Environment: lab
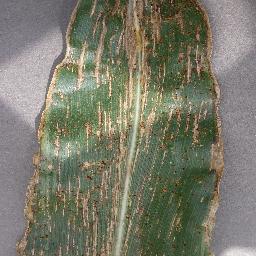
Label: gray_leaf_spot